NSB Class XXI

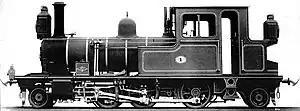
NSB locomotive class XXI number 1 photographed at Dübs & Co. Locomotive Works before delivery to the Setesdal Line.Photograph by Dübs & Co., 1894.

NSB Class XXI is a steam locomotive class designed by the Norwegian State Railways exclusively for use on the Setesdal Line.